Peer Krom

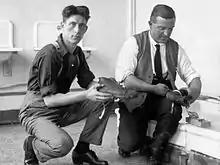
Krom (left) with Bob Glendenning in 1923

Gerardus Johannes "Peer" Krom (10 March 1898 – 15 December 1965) was a Dutch footballer. He competed in the men's tournament at the 1924 Summer Olympics.